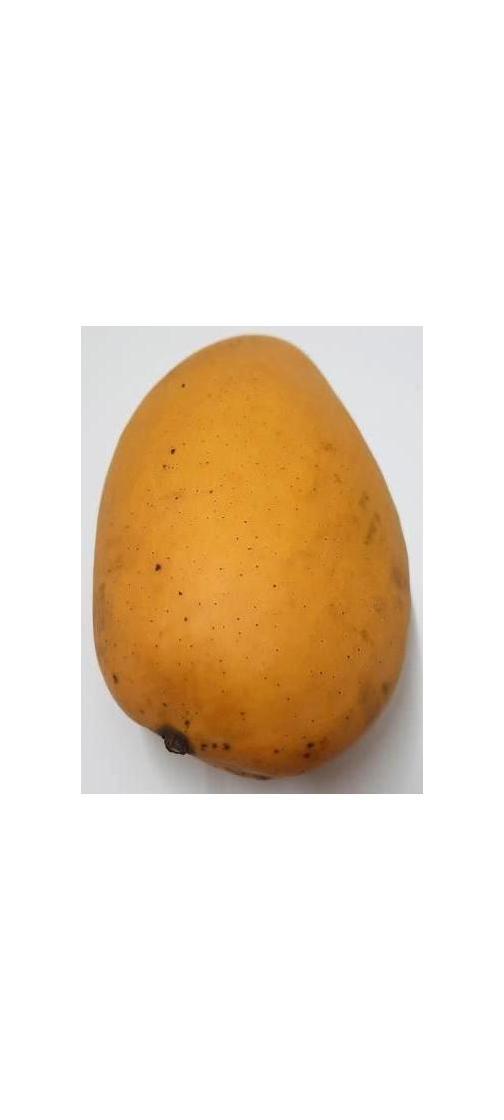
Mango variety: Katimon